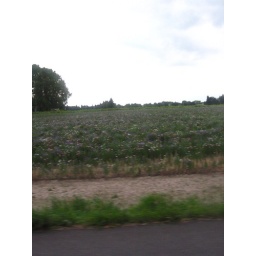
Wild flower field in Provence